John Restrepo

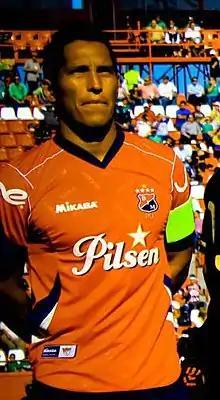
Restrepo in 2011.

John Javier Restrepo (born August 22, 1977) is a former football midfielder who played for the Colombia national football team between 2001 and 2010, winning the Copa América in 2001. He last played for Rionegro Águilas before retirement.